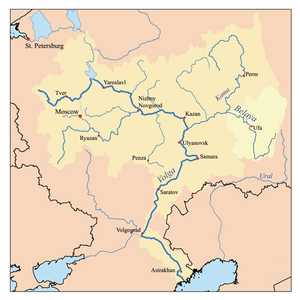
La Belaïa, également Aguidel ou Aghidel est une rivière de Russie, qui arrose les républiques de Bachkirie et du Tatarstan. C'est un affluent de la rive gauche de la Kama, elle-même affluent de la Volga.